Henry Hastings Sibley

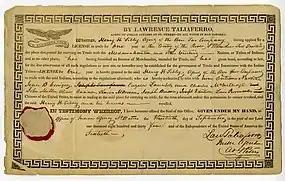
Trading license granted to Henry H. Sibley of the American Fur Company by Indian Agent Lawrence Taliaferro, September 30, 1835

Henry Sibley officially took over as head of the American Fur Company's Sioux Outfit in 1835 at the age of 24. The Sioux Outfit was headquartered at St. Peters (now Mendota). The main store in St. Peters served five nearby Mdewakanton Dakota villages, the "mixed-blood" community around Fort Snelling, and groups of Dakota coming from the Cannon and Cedar River valleys to the southwest. Sibley also managed three distant posts at Traverse des Sioux, Lake Traverse, and a third location serving the Sisseton Dakota between the headwaters of the Des Moines and Big Sioux Rivers; these posts were staffed by hired clerks. In addition, the Sioux Outfit had two independent subsidiary traders, including Jean-Baptiste Faribault, Alexis Bailly's father-in-law, who ran a post at Little Rapids (near present-day Chaska), and Joseph Renville, who ran a trading post at Lac qui Parle on the Upper Minnesota River.